Associated Equipment Company

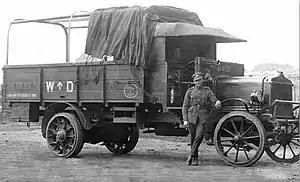
AEC Y Type lorry

AEC's first commercial vehicle was a lorry based on the X-type bus chassis. With the outbreak of World War I in 1914, AEC's ability to produce large numbers of vehicles using moving-track assembly lines, based on American principles, became important in supplying the increasing need for army lorries. AEC commenced large-scale production of their 3-ton Y-type lorry in 1916, including some with Daimler-built engines, badged and supplied as Daimler. Continued beyond the end of the war, over 10,000 Y-type lorries were manufactured – making AEC Britain's largest domestic provider of lorries for the nation's military. From then on, AEC became associated with both lorries and buses.